El Kala

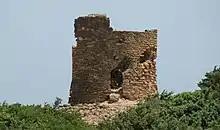
Ruins of Bastion de France, a 16th-century trading post by French merchants

Thinisa in Numidia was an ancient city in the Roman province of Numidia. It was important enough to become a bishopric. The old fortified town was built on a rocky peninsula about 400 metres long, connected with the mainland by a sand bank.